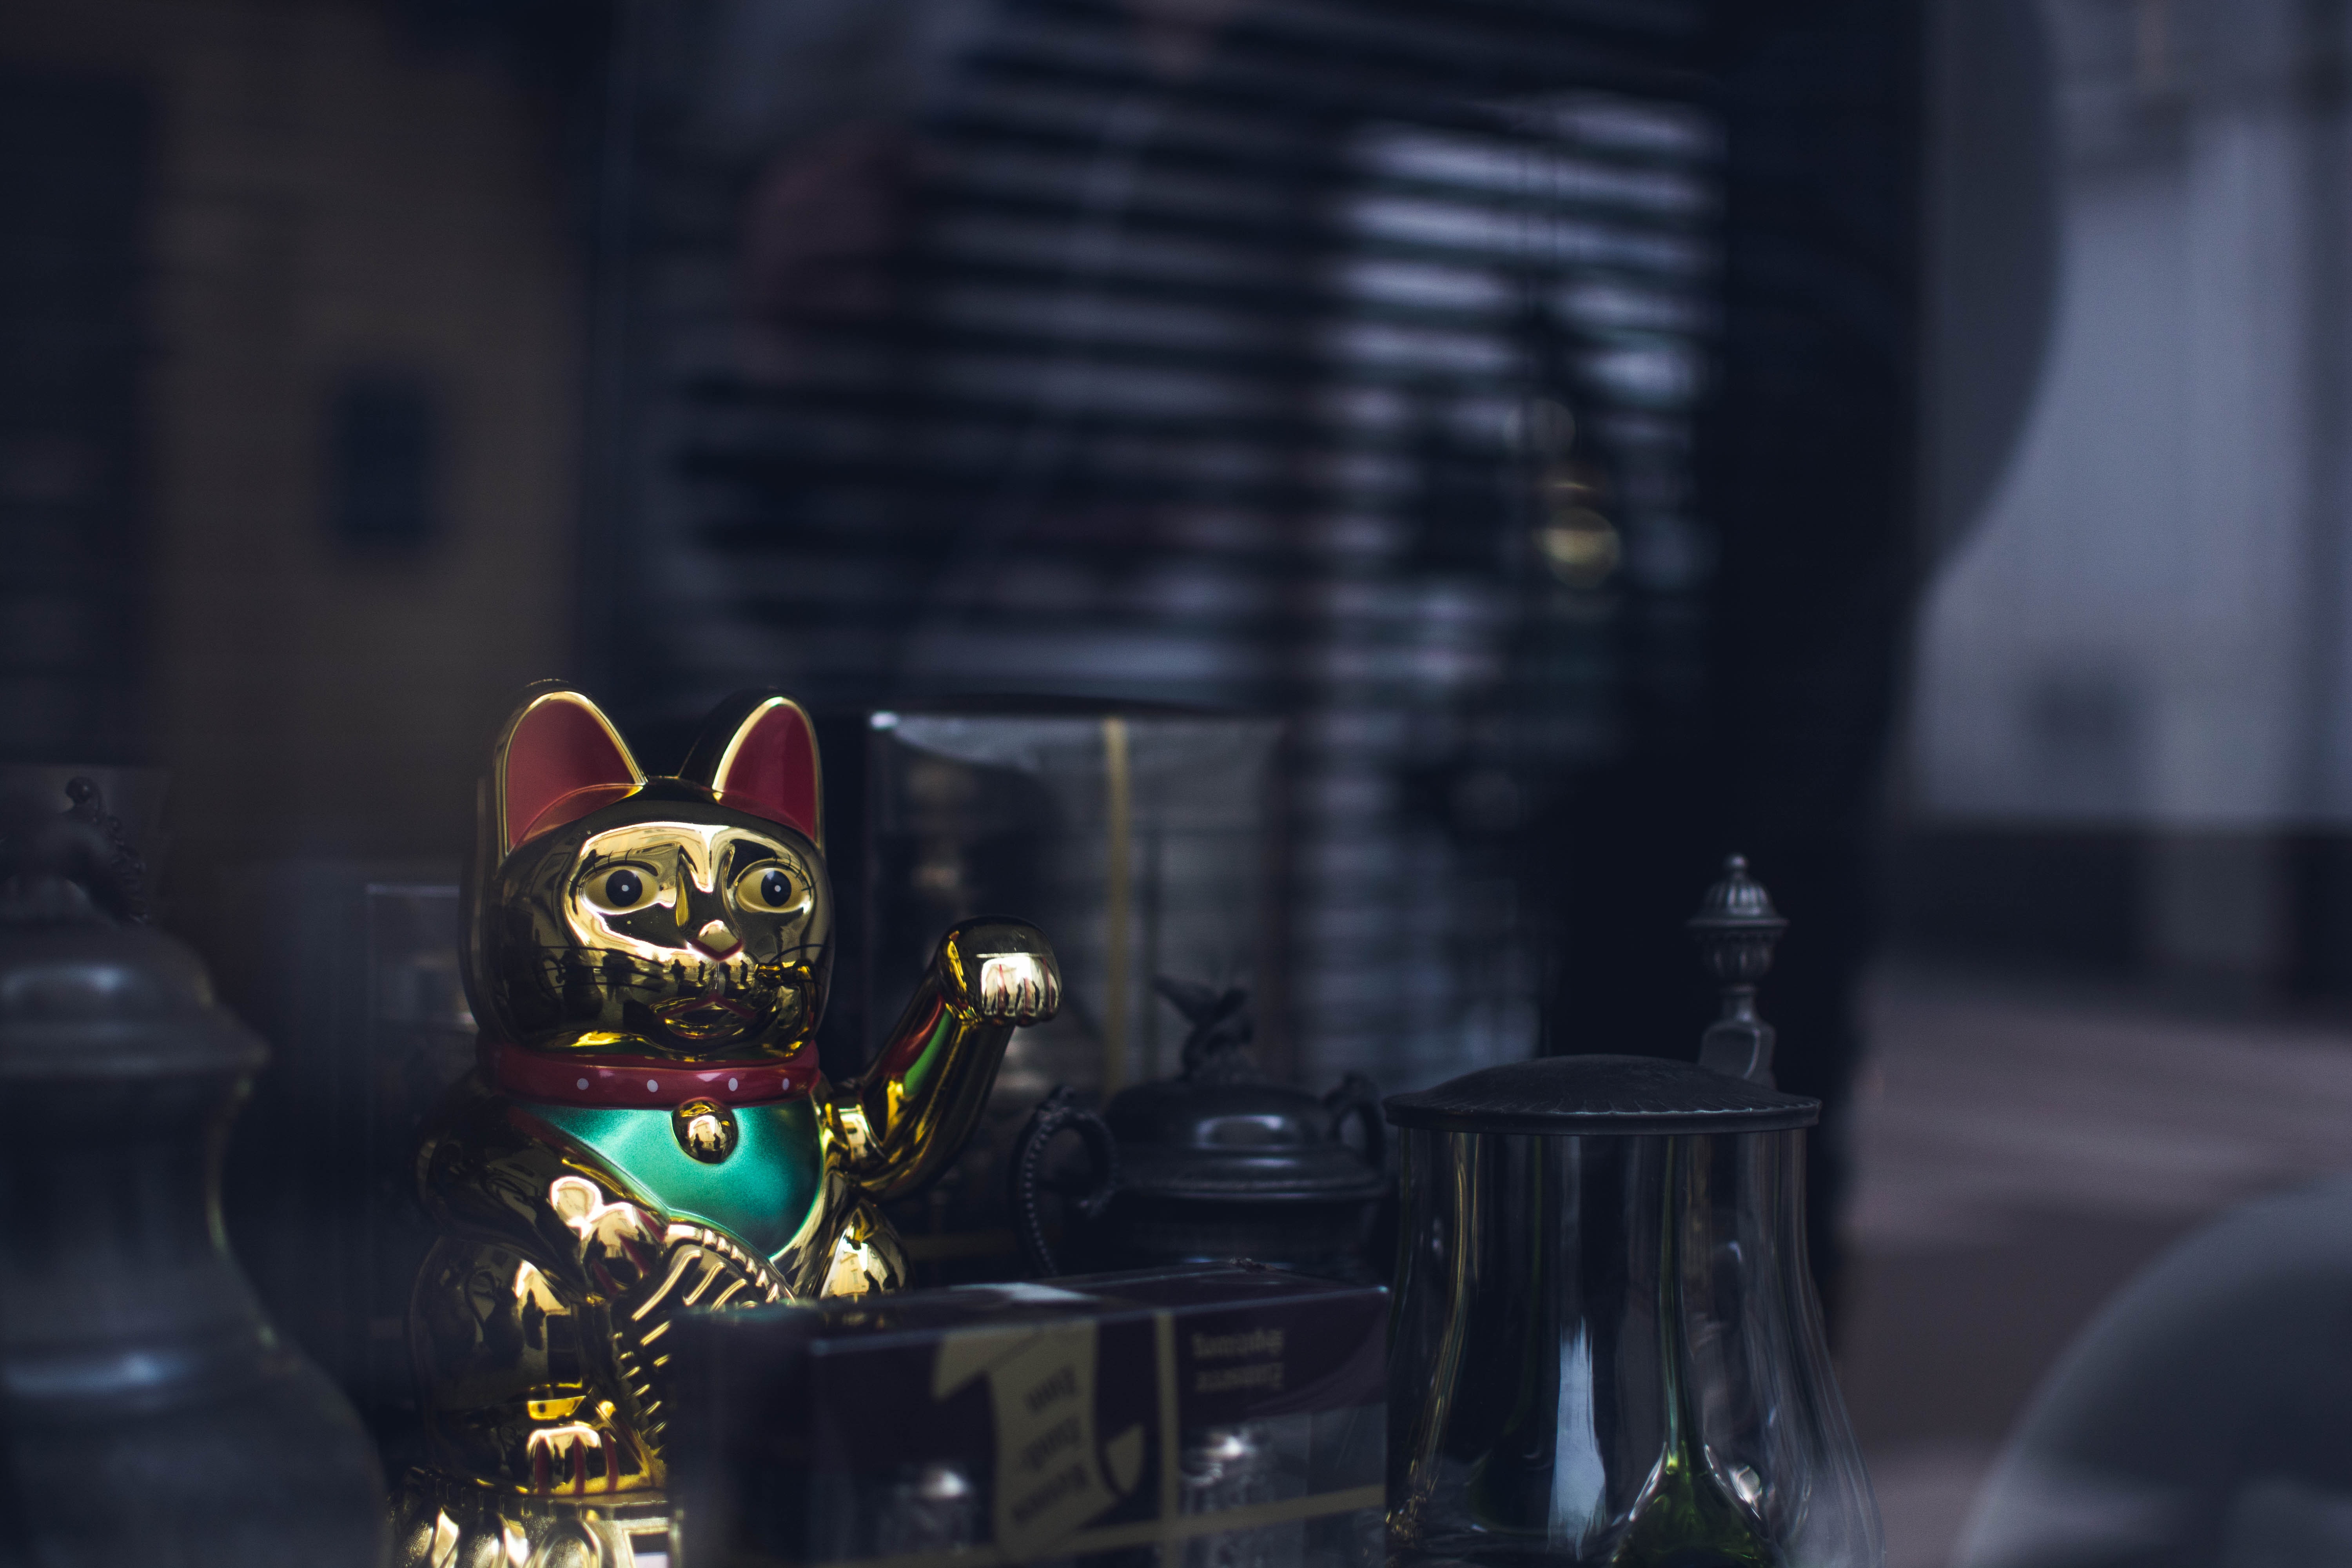
darkness, action figure, batman, fictional character, screenshot, toy, games, city